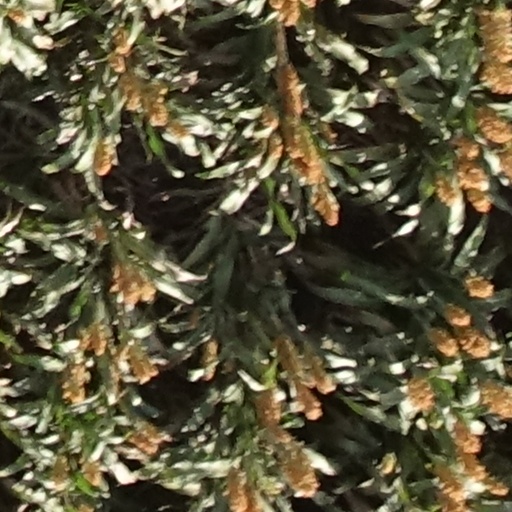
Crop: sorghum